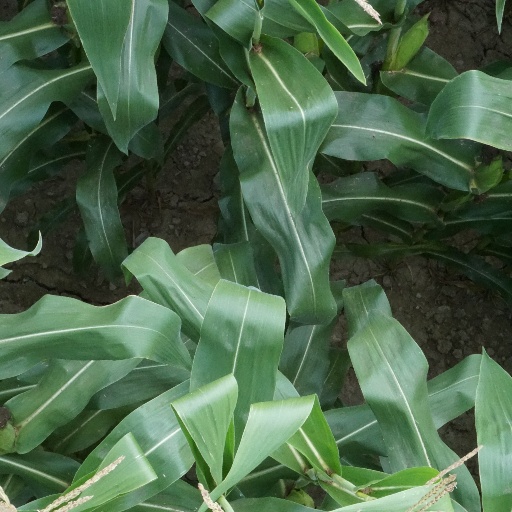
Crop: maize; corn